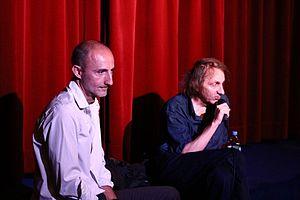
Guillaume Nicloux, né le 3 août 1966 à Melun, est un réalisateur, scénariste et romancier français.